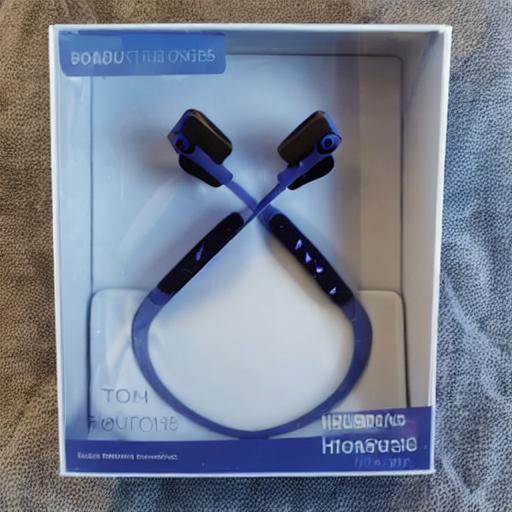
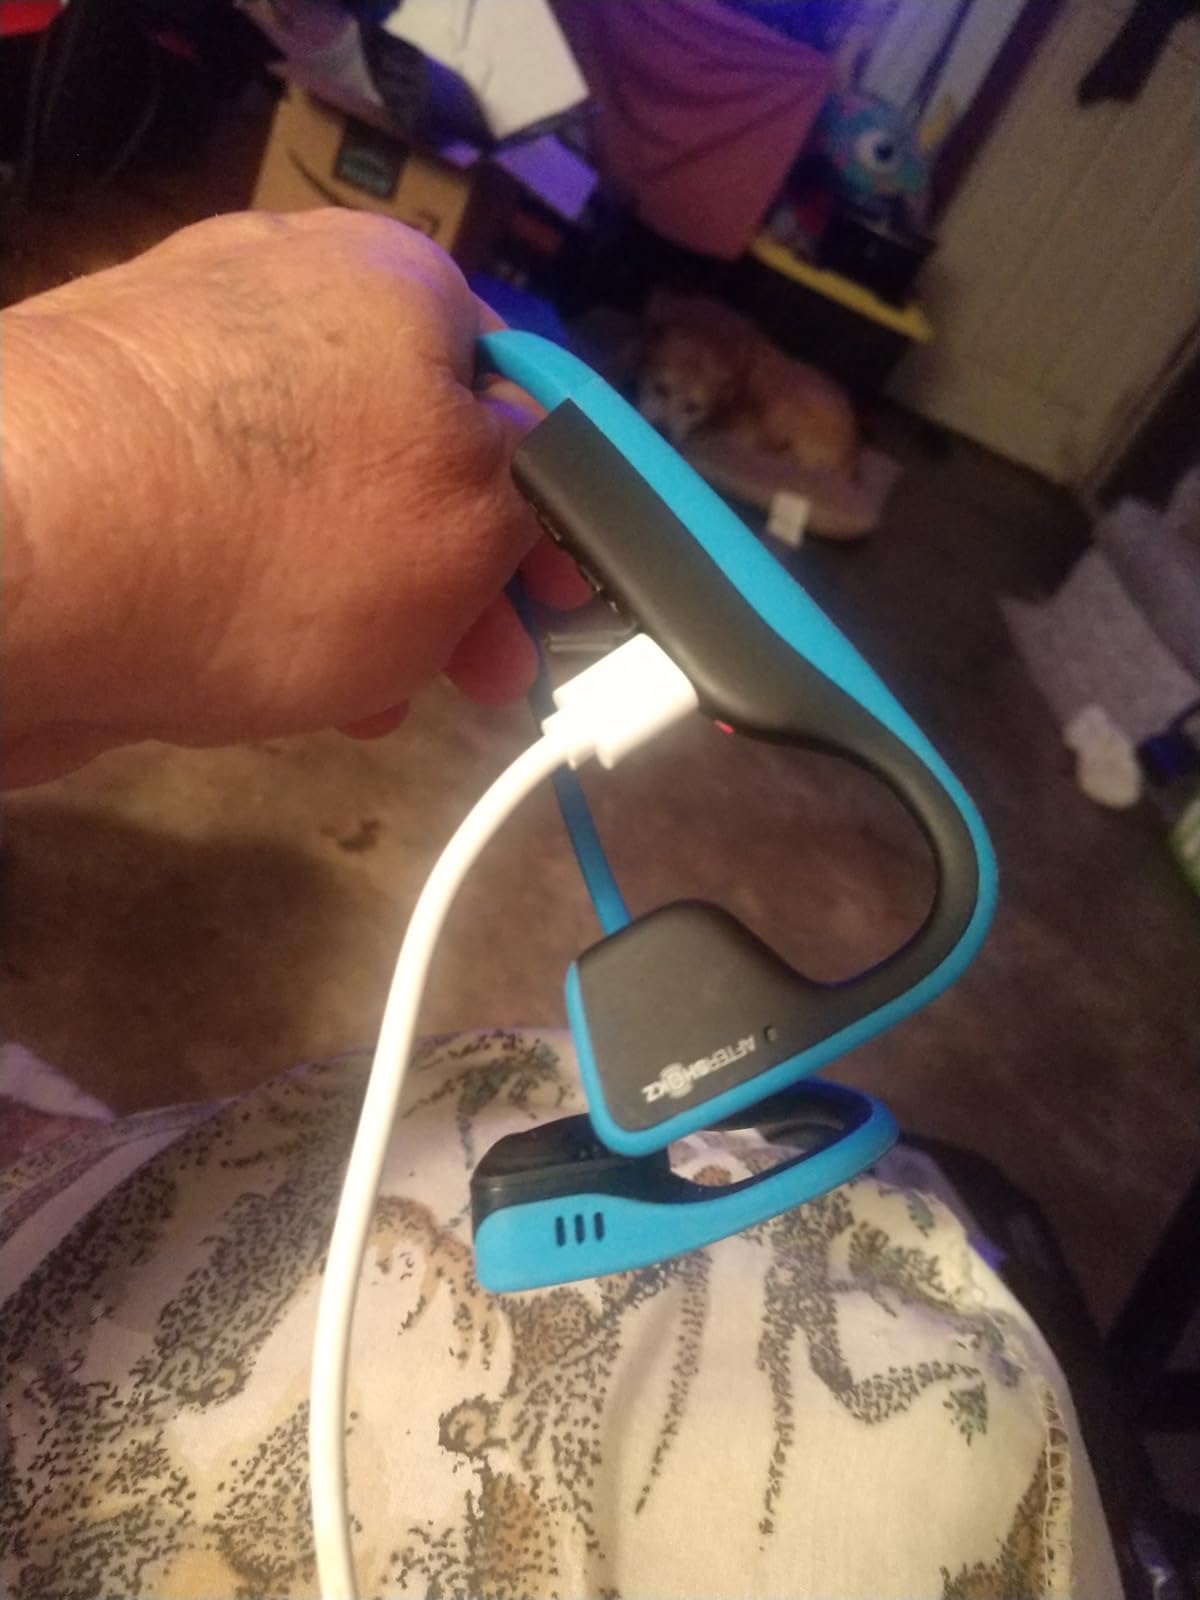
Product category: headphones
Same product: no